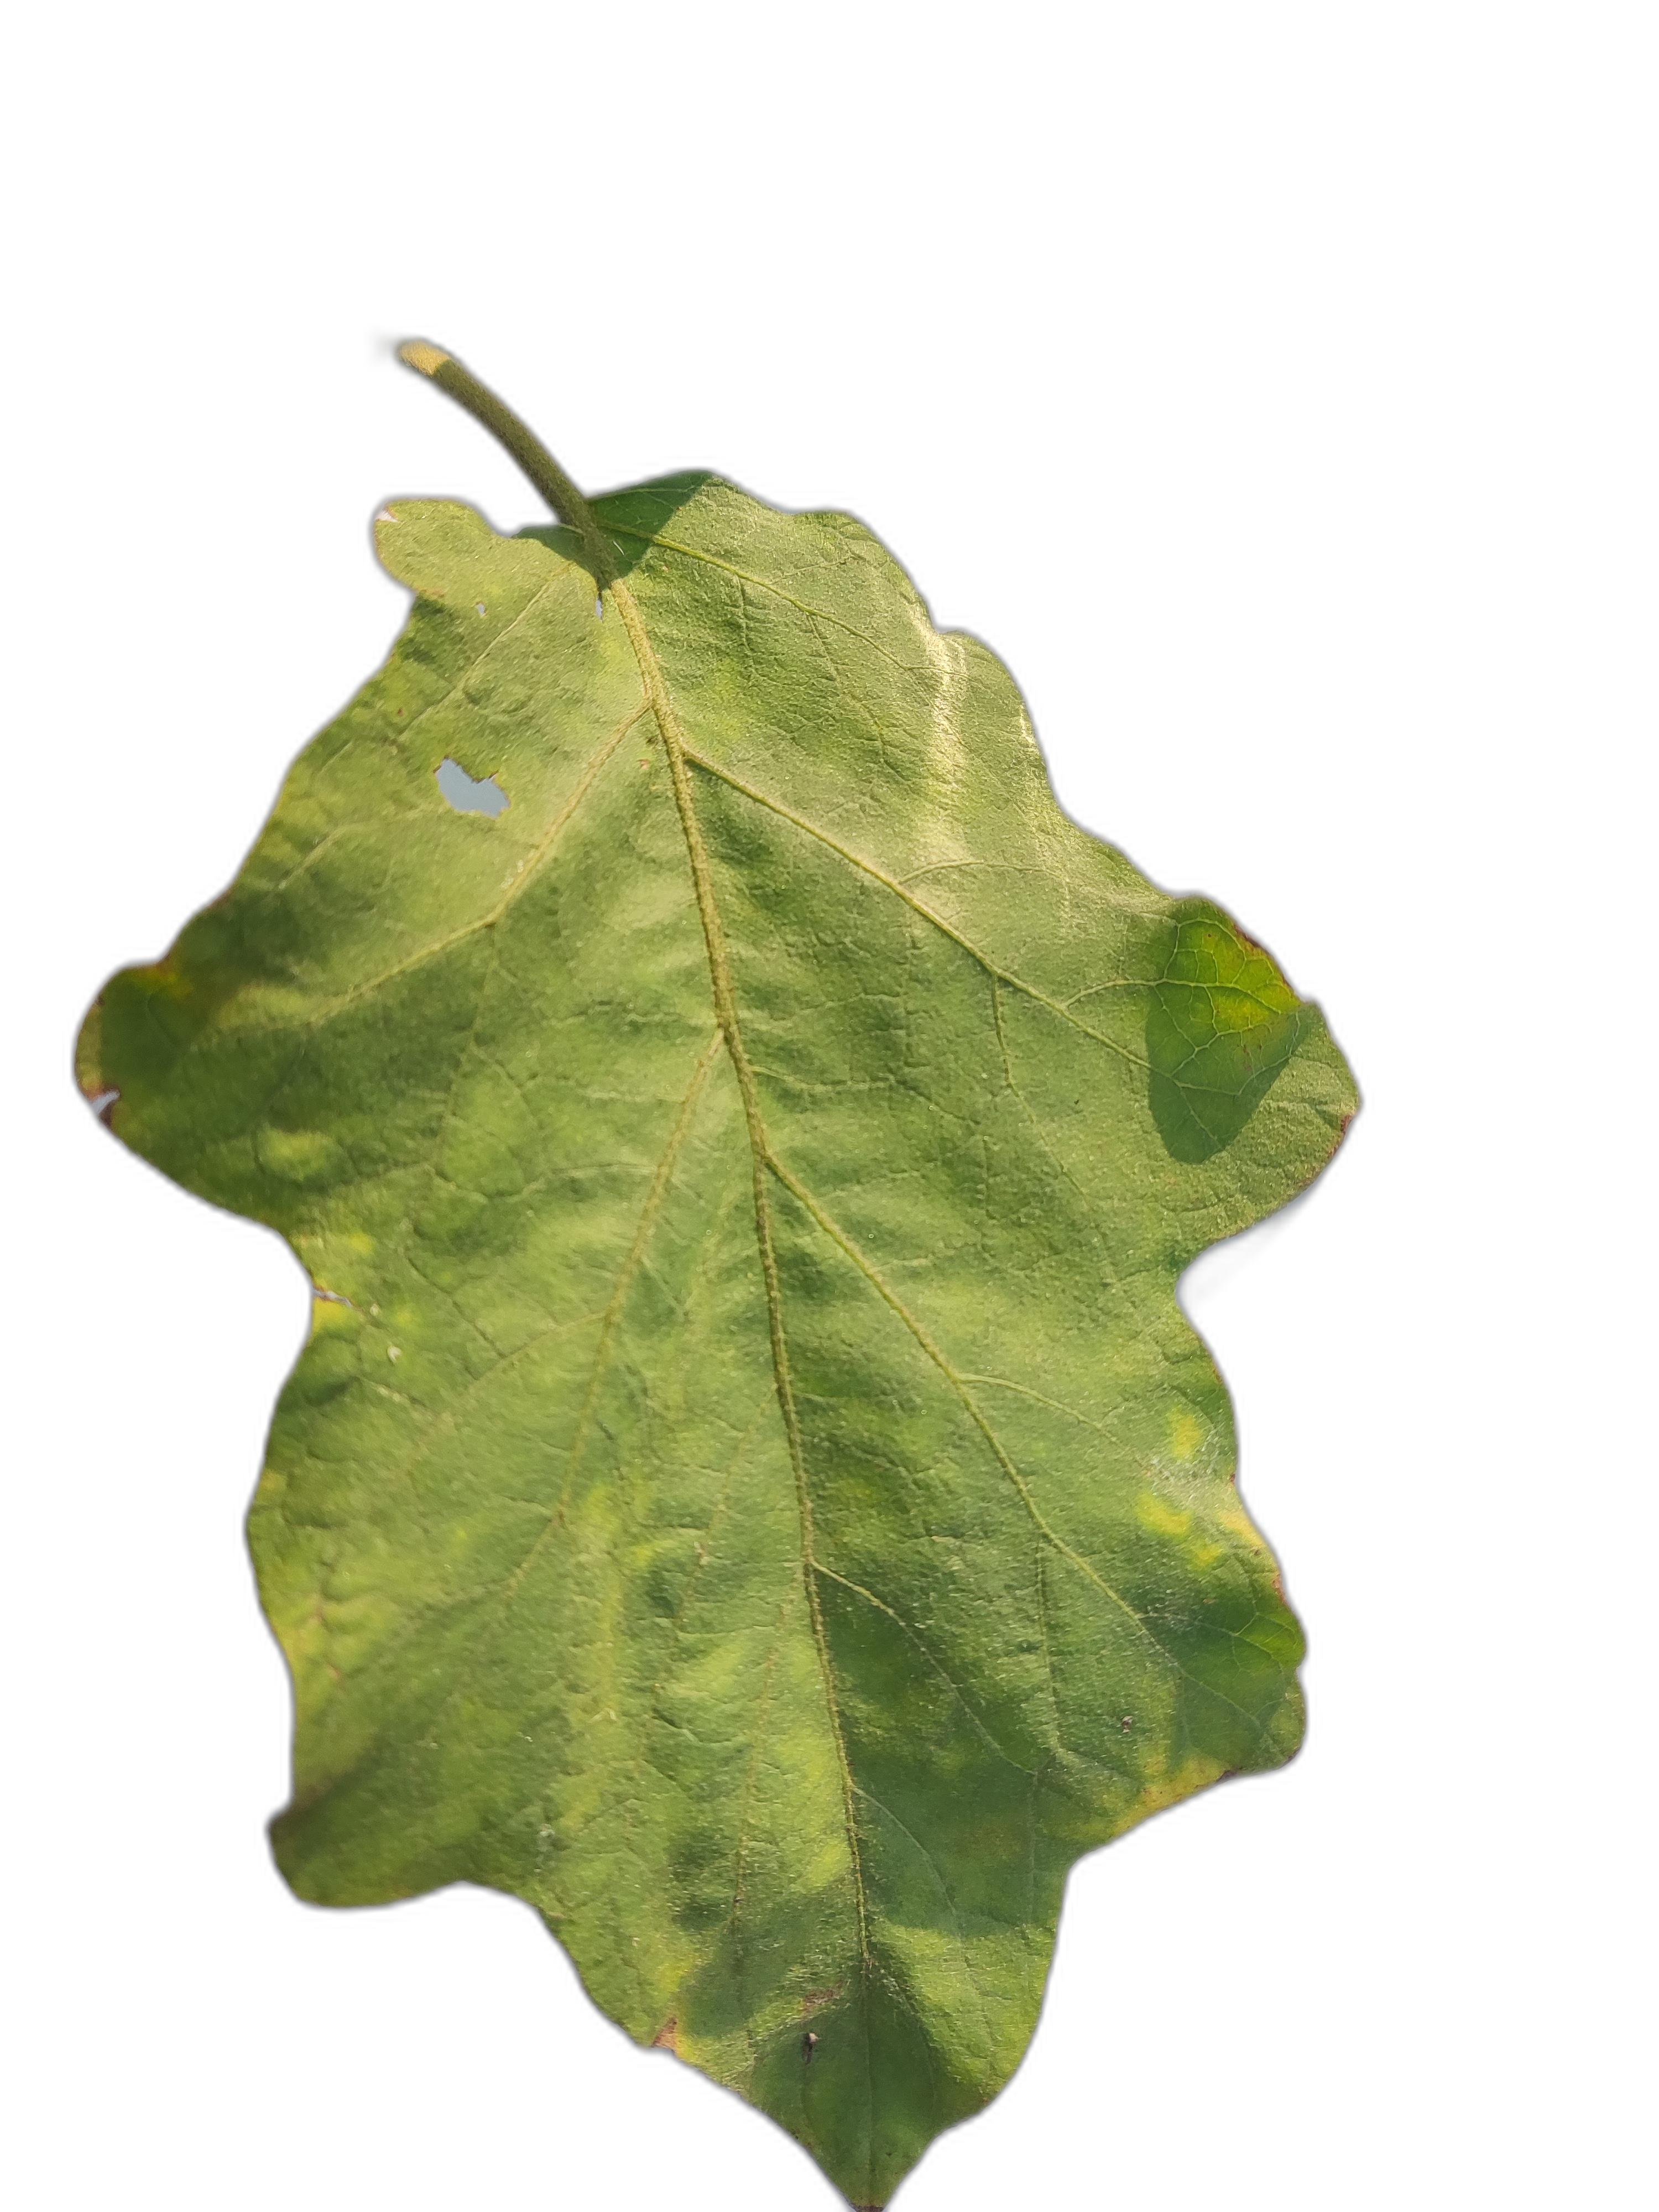
Label: Healthy Leaf